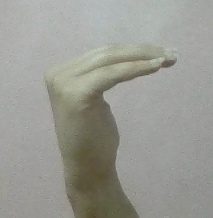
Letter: haa